Roger Handasyd

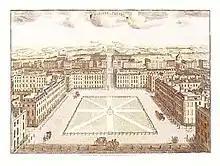
Hanover Square, ca 1750 where Handasyd rented a house; he died here on 4 January 1763

The Jacobites spent the next month in Edinburgh debating strategy, before marching into England on 6 November; ordered to re-occupy it, Handasyd did so with what Wade considered excessive caution but he entered the town on 14 November without opposition. The Jacobites reached Derby before returning to Scotland in late December; Handasyd's brief spell in command ended when Henry Hawley arrived in Edinburgh on 5 January and took over as Commander-in-Chief. After the Rising was defeated in April, Hawley was replaced by the Earl of Albemarle, complaints by Handasyd he should have been appointed instead were ignored.